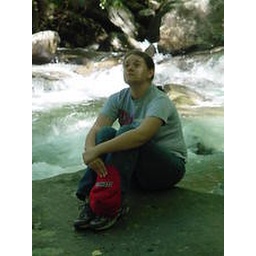
on my rock in the smoky mountains is where i long to be